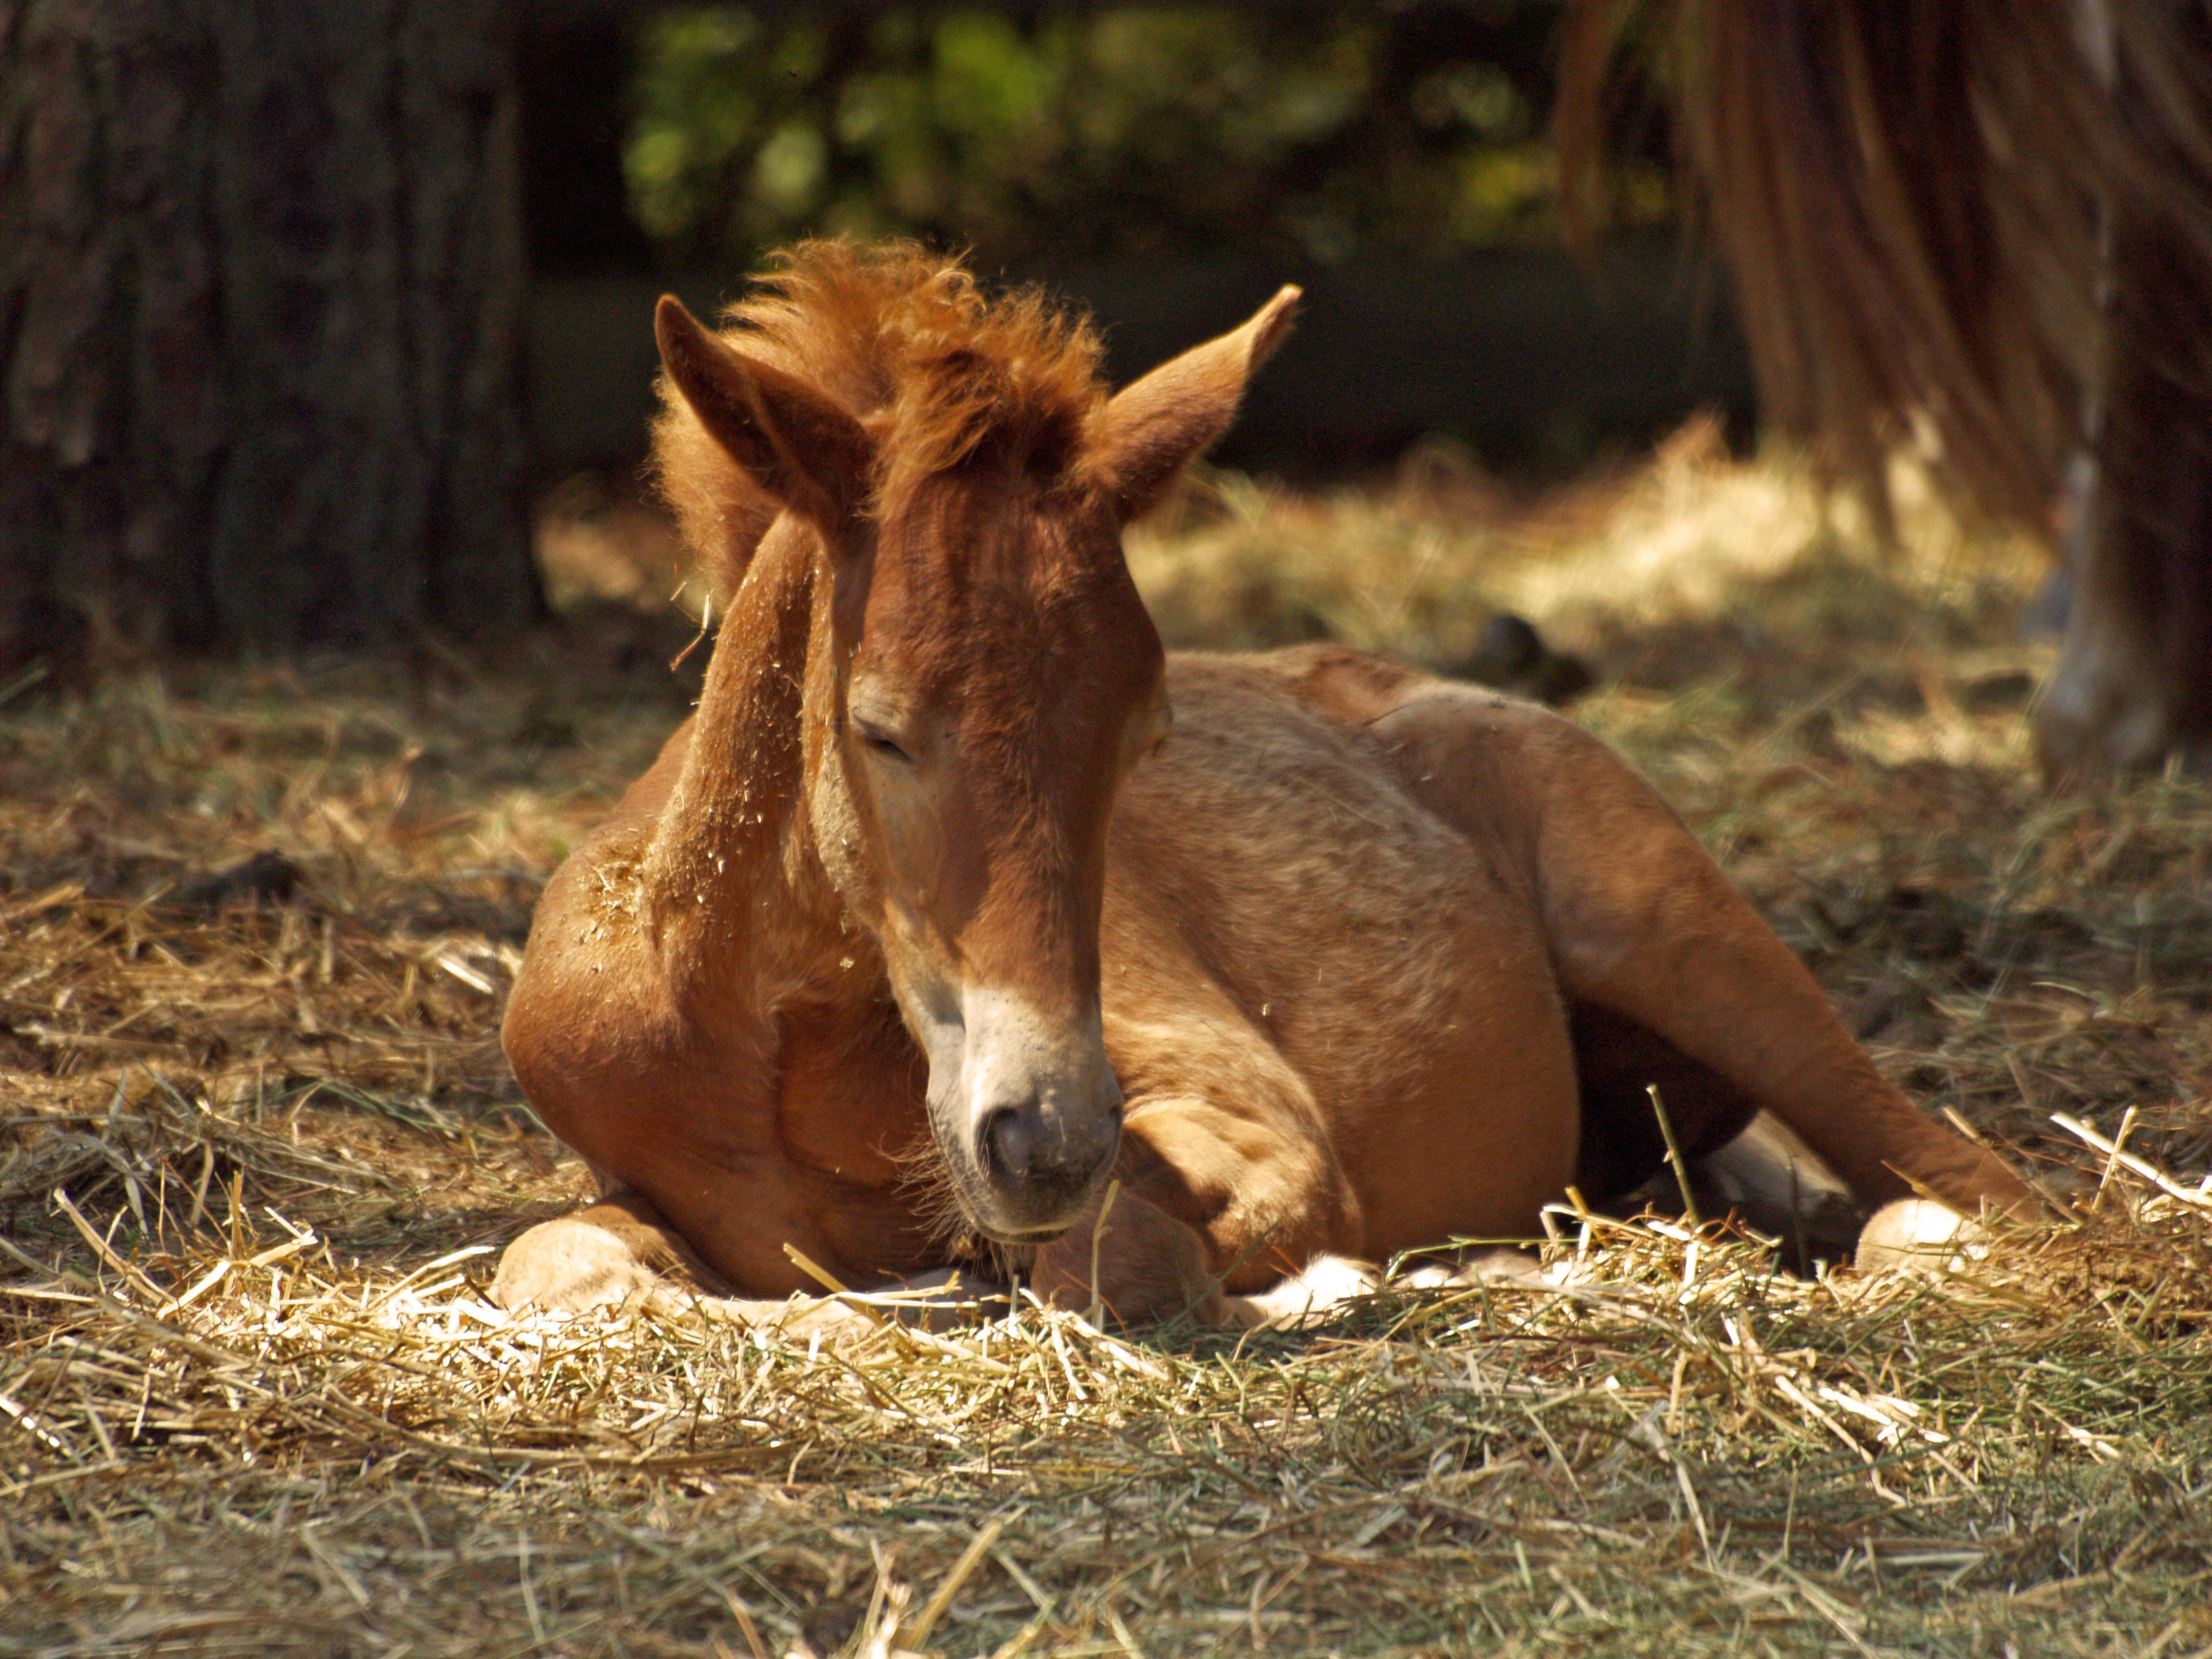
grass, farm, animal, wildlife, pasture, horse, mammal, mane, fauna, horses, pony, vertebrate, mare, foal, pack animal, horse like mammal, mustang horse, public domain images